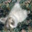
Label: cat